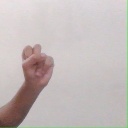
अक्षर: स